The Gospel According to Lazarus

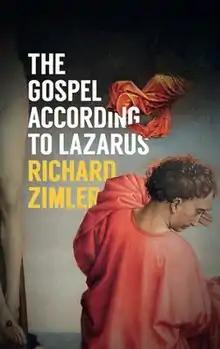
First edition (publ. Peter Owen)

(The paperback, published in 2022, has the title: "The Lost Gospel of Lazarus") The novel is set in the time of Jesus.